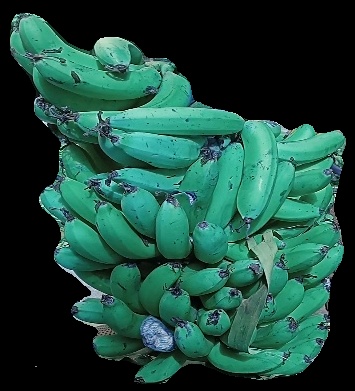
Variety: pachbale
Grade: grade3